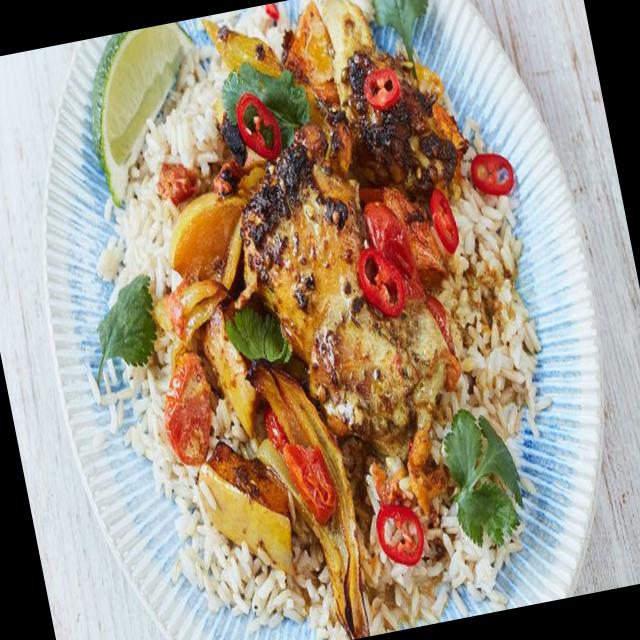
Dish: chicken_curry